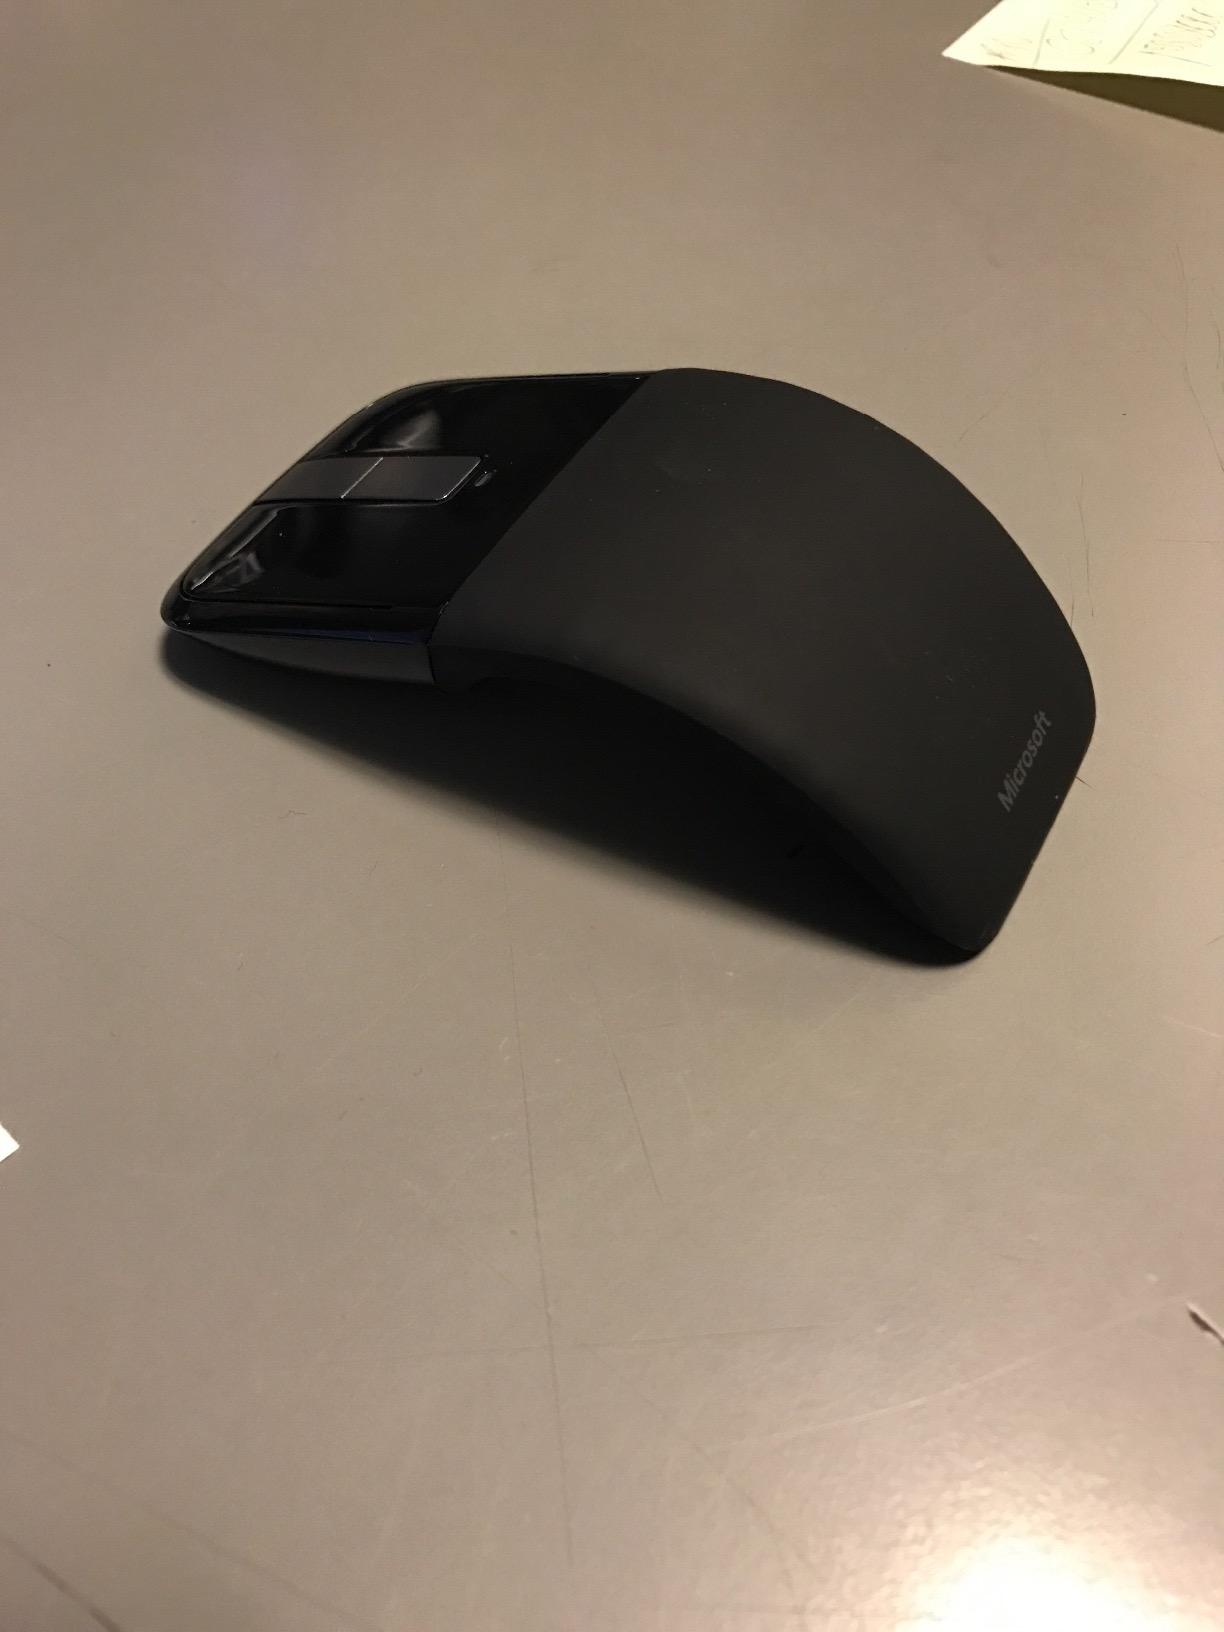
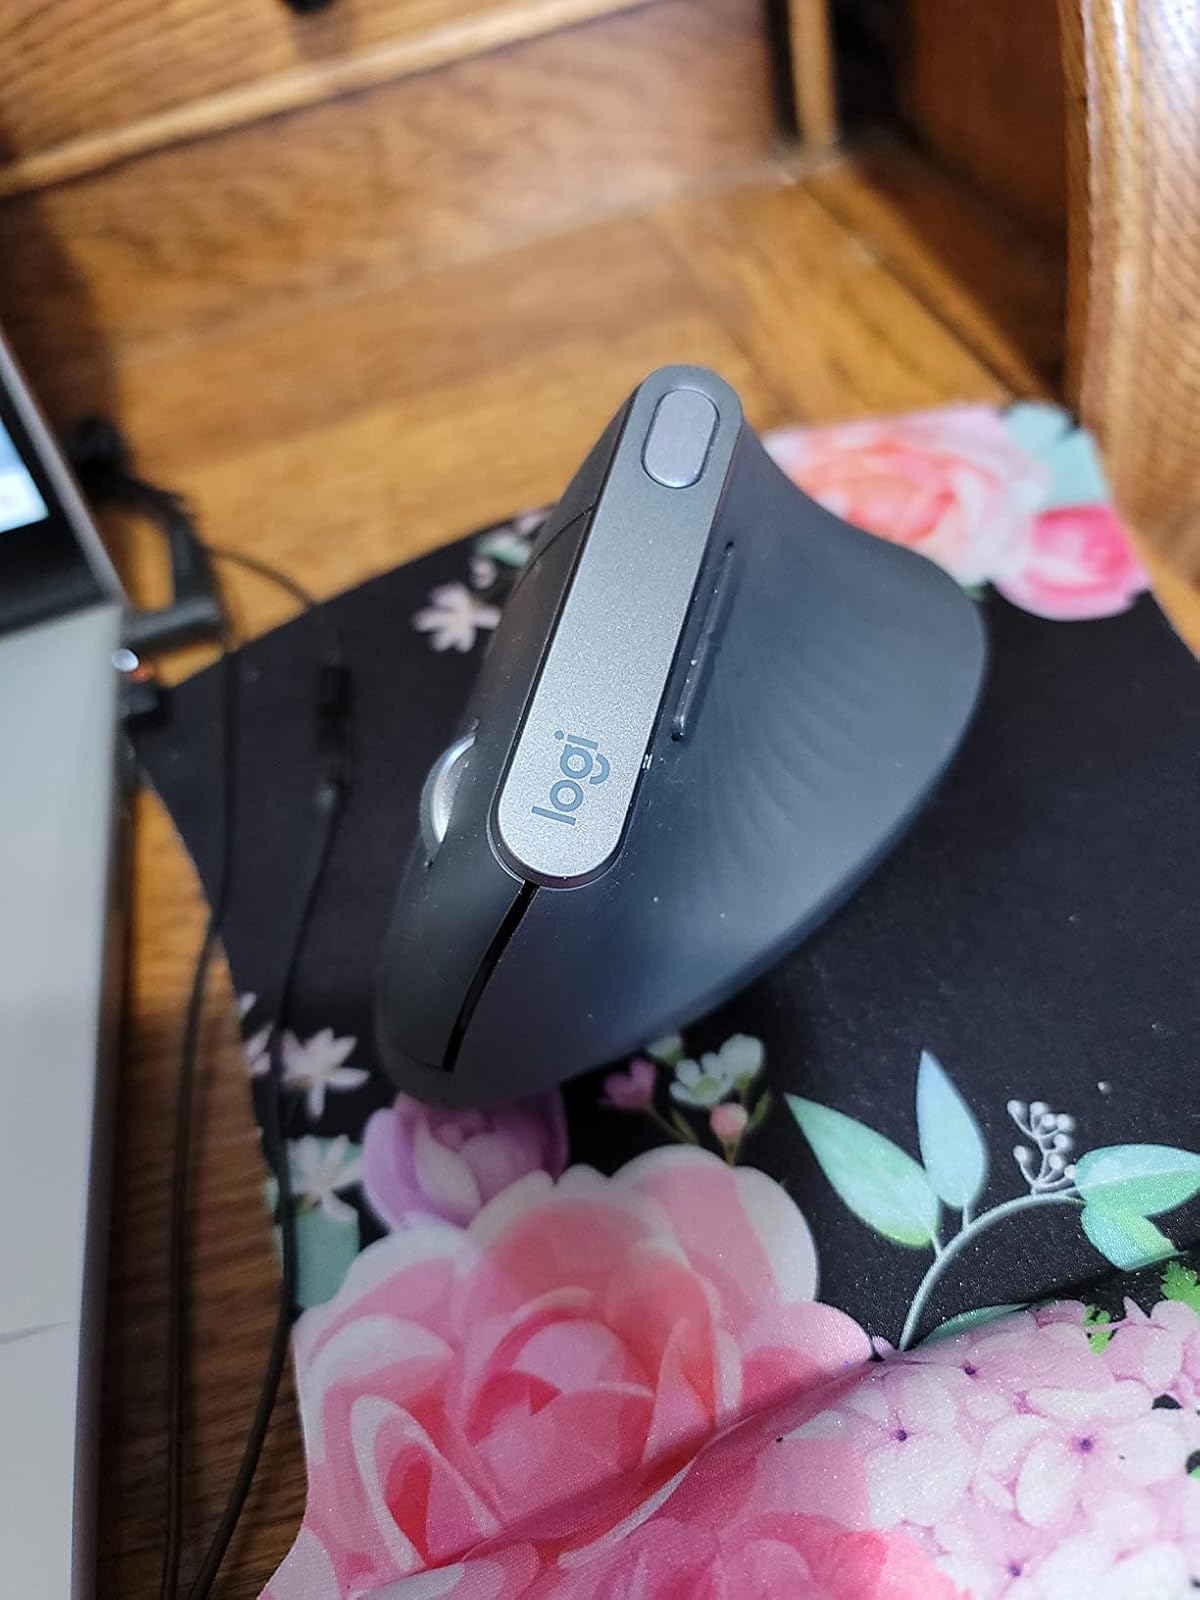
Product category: mouse
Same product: no